1932 NFL Playoff Game

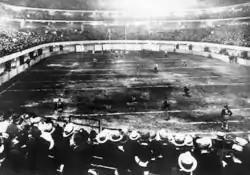
The game was played indoors at Chicago Stadium

The game was set to be played at Wrigley Field, the Bears' home stadium, but due to severe blizzards followed by extremely cold temperatures and wind chill, the game was moved indoors to Chicago Stadium.